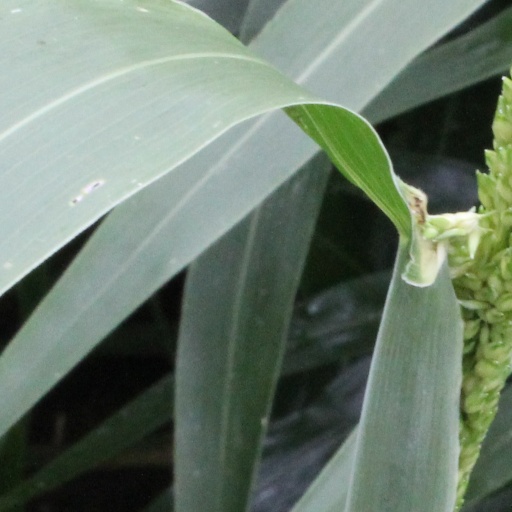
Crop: sorghum